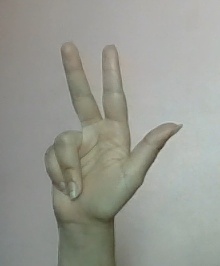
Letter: al